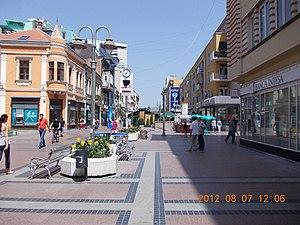
Le bâtiment situé 32 rue Obrenovićeva à Niš se trouve à Niš, dans la municipalité de Medijana et dans le district de Nišava, en Serbie. Il est inscrit sur la liste des monuments culturels protégés de la République de Serbie.